List of state highway spurs in Kansas

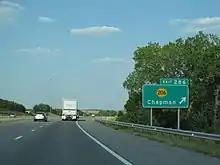
Interstate 70 exit for K-206 taken July 2012

K-206 was a spur route that served the city of Chapman in Dickinson County. The highway began at the Chapman city limits and ran northward to I-70 and US-40 north of Chapman. The Kansas Department of Transportation removed K-206 from the state highway system in 2015.